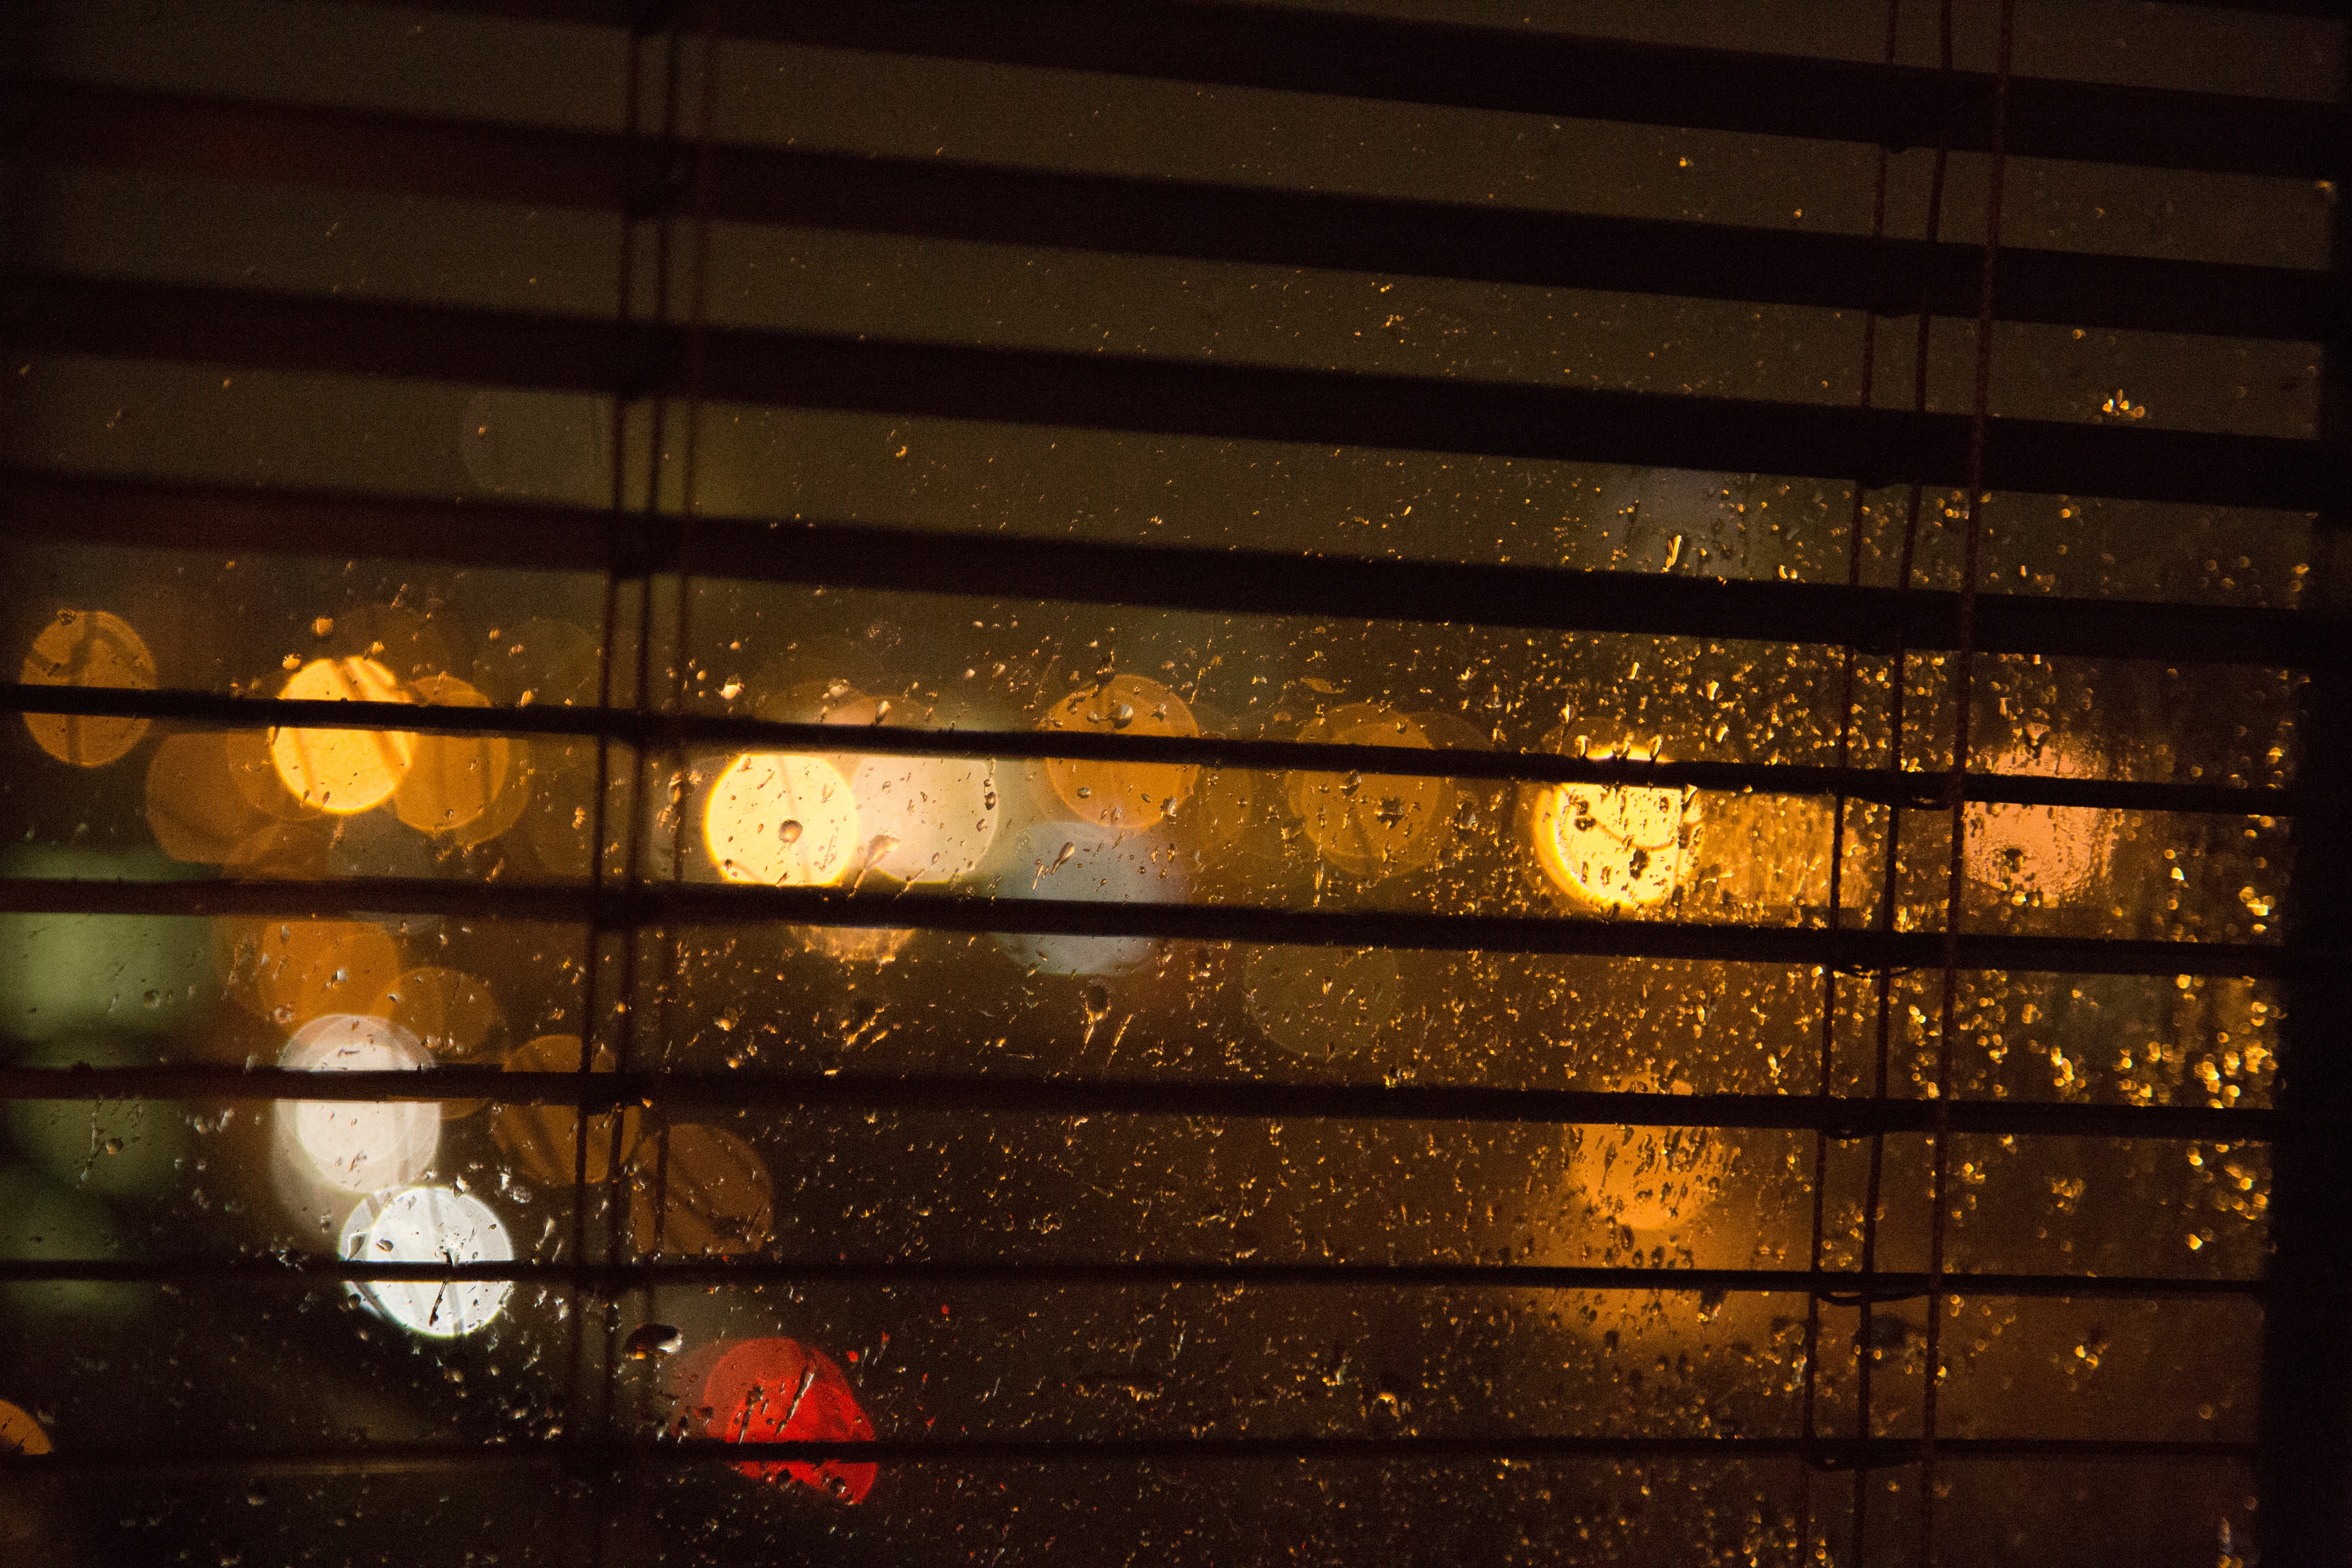
light, wood, night, sunlight, window, glass, wall, line, reflection, color, darkness, yellow, lighting, interior design, shape, window covering